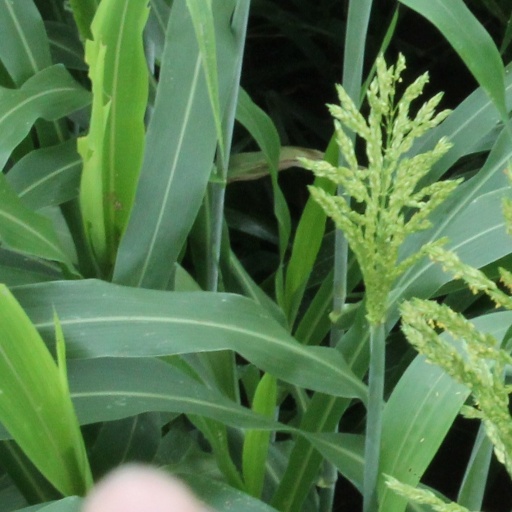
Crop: sorghum